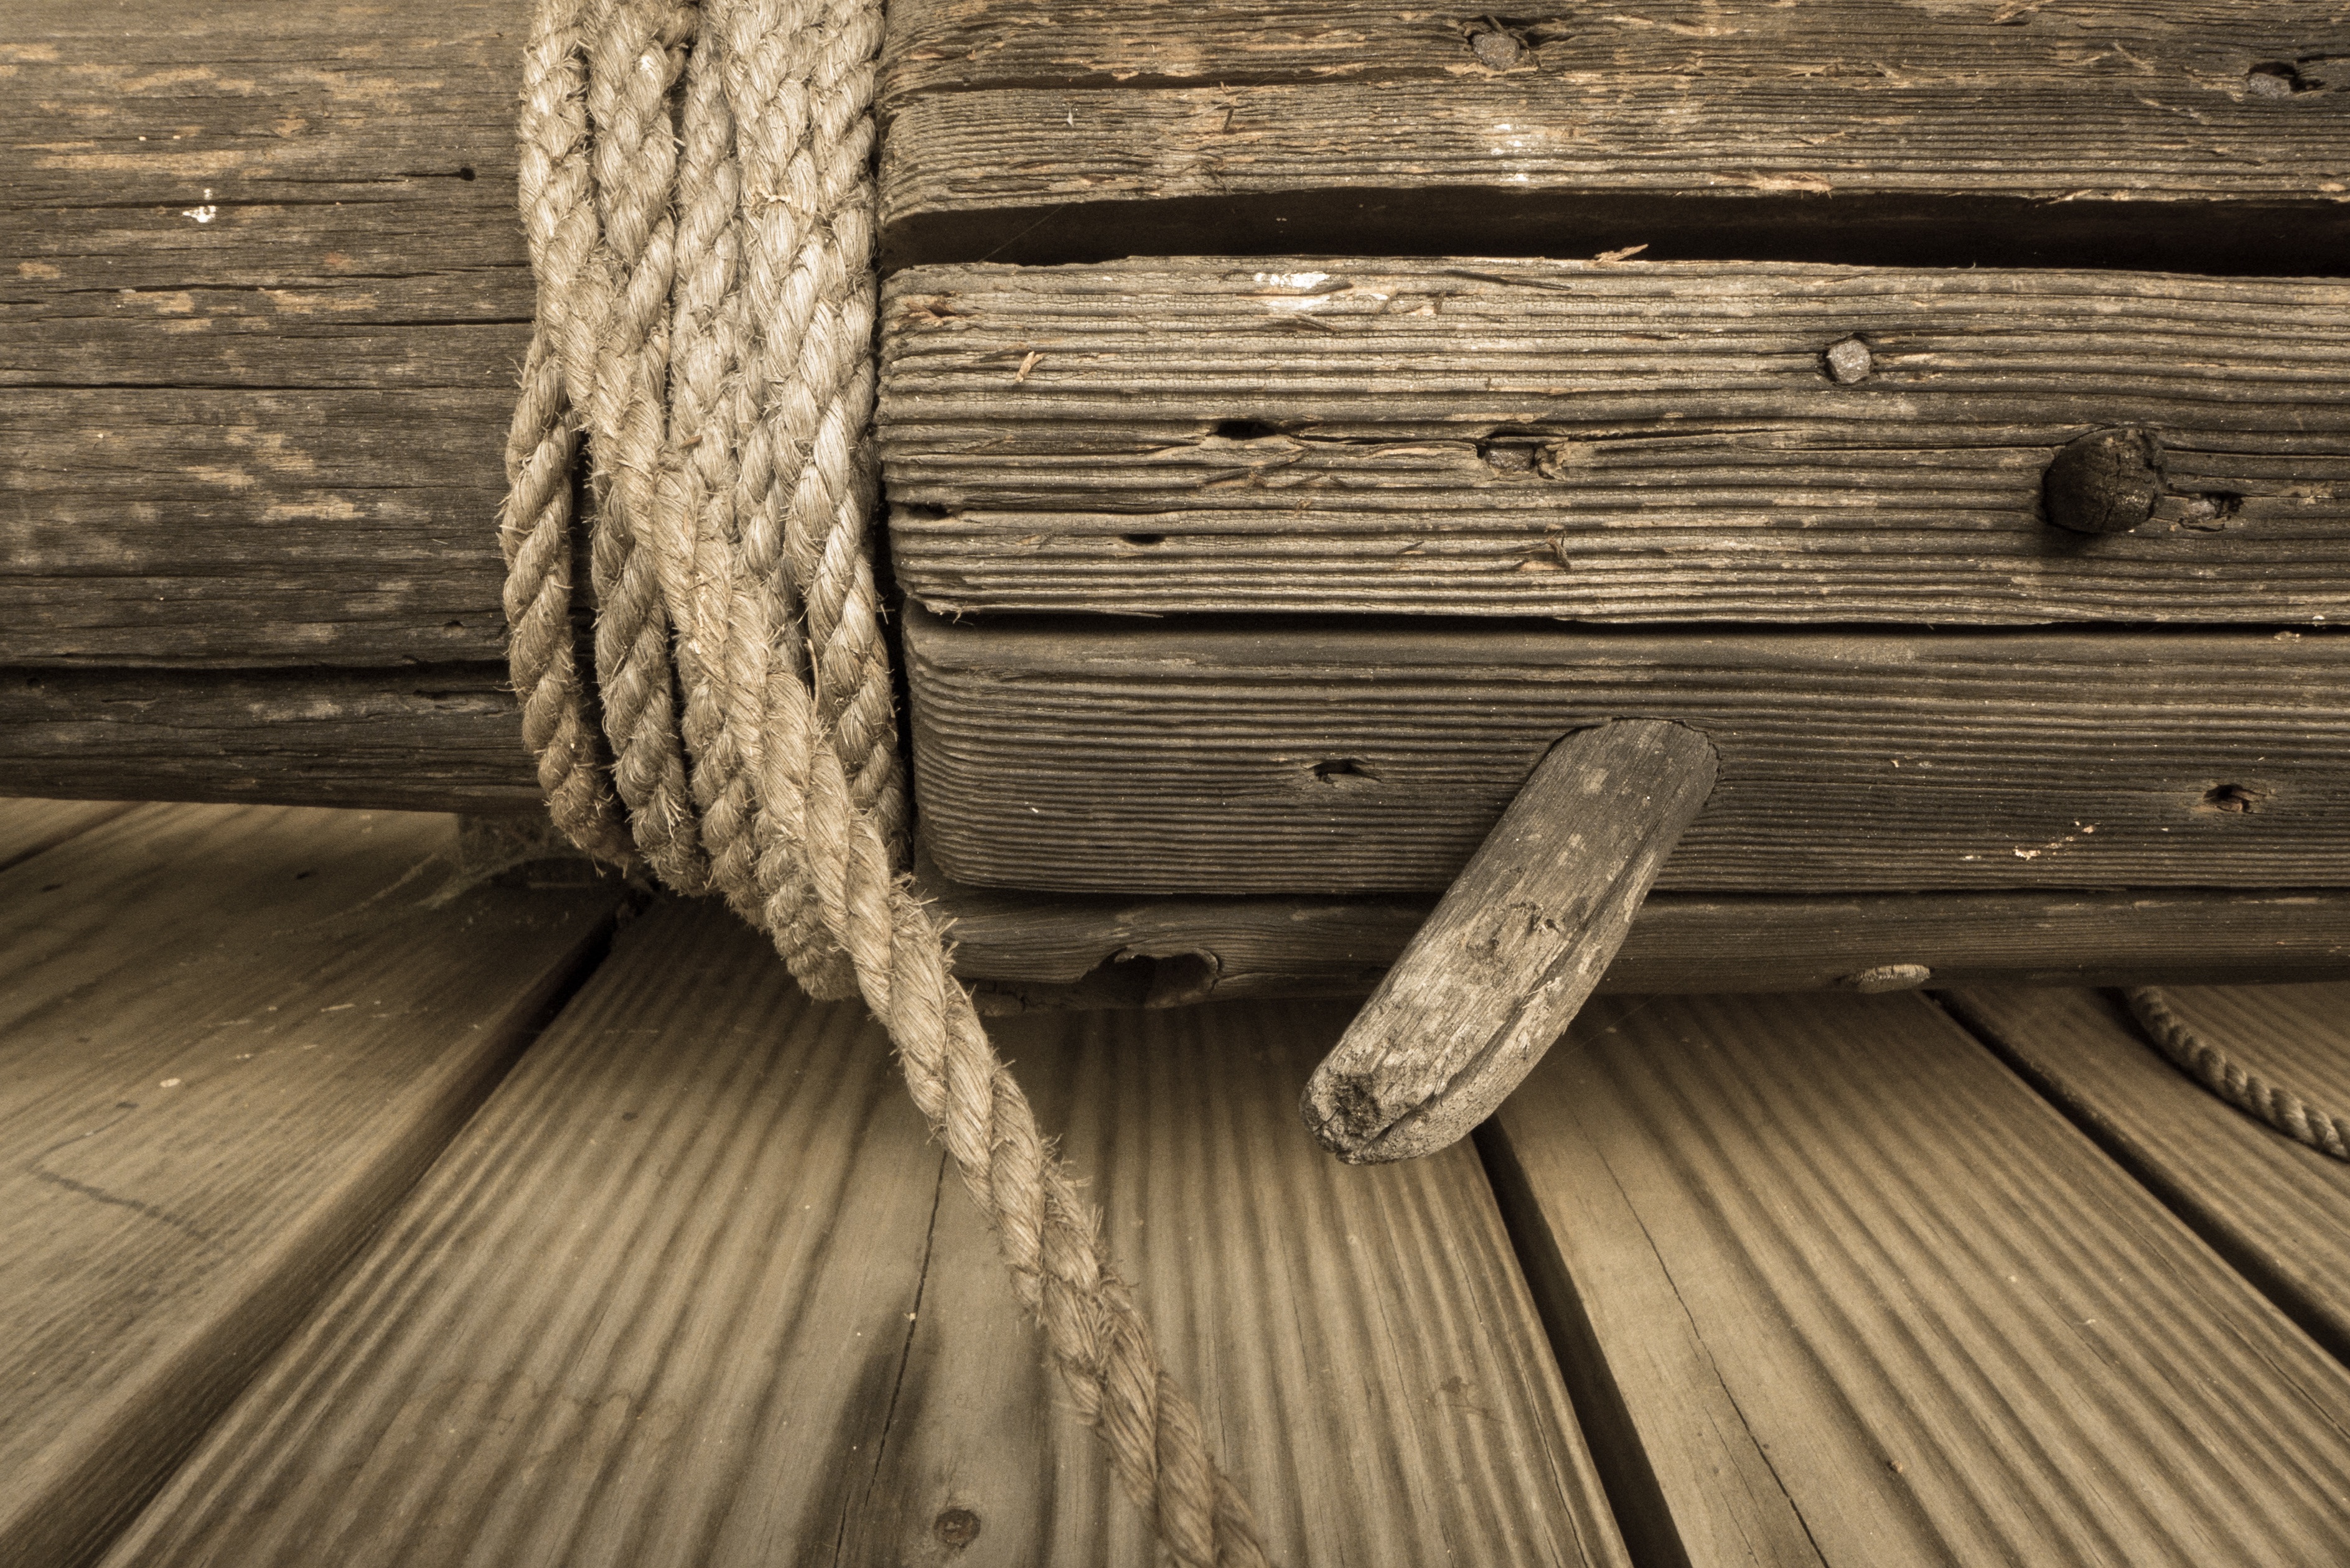
wood, plank, floor, lumber, close up, hardwood, flooring, wood flooring, man made object, wood stain